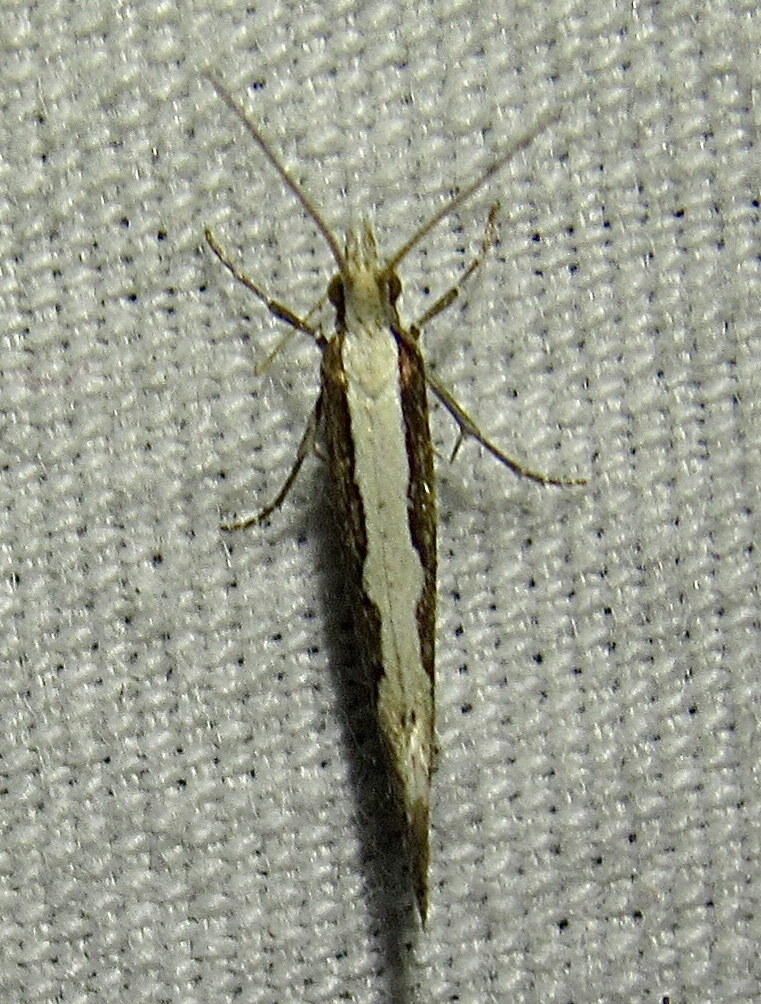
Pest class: diamondback_moth